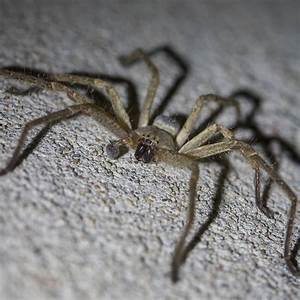
Label: ragno